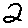
Label: 2